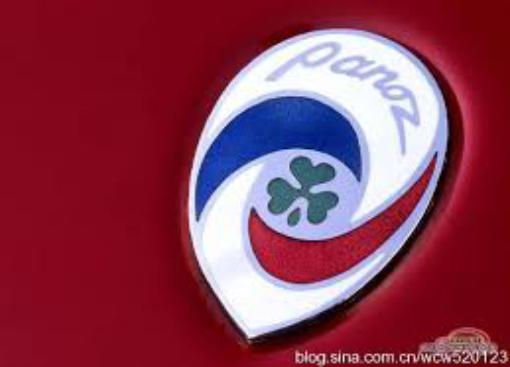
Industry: Clothes